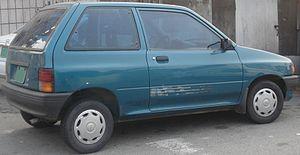
La Ford Festiva est une voiture construite entre 1986 et 2002 en trois générations par le constructeur coréen Kia, qui faisait alors partie du groupe Ford, à partir de composants d'origine Mazda. Elle était déclinée en 3, 4 et 5 portes et disponible en 2 motorisations: Essence 1,3L 73 ch et 1,5L 88 ch.